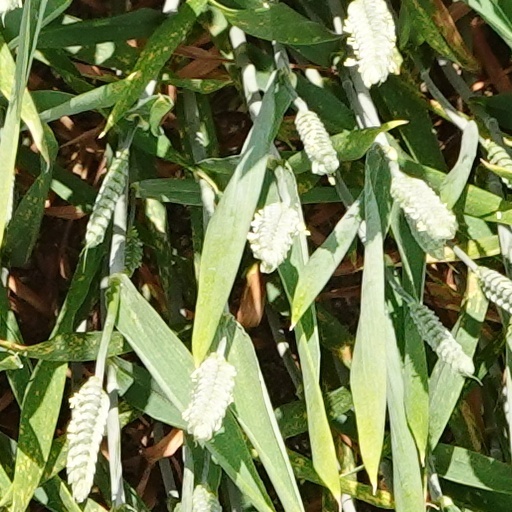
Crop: wheat